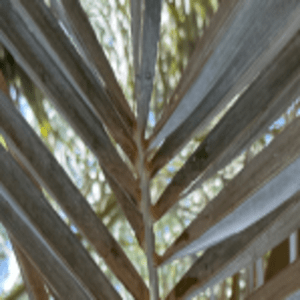
Label: Rachis Blight